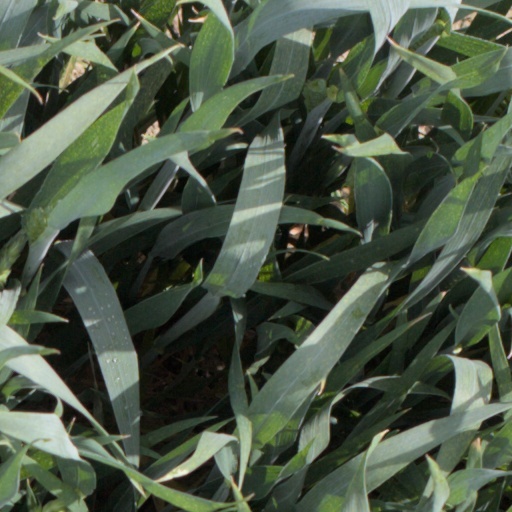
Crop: wheat